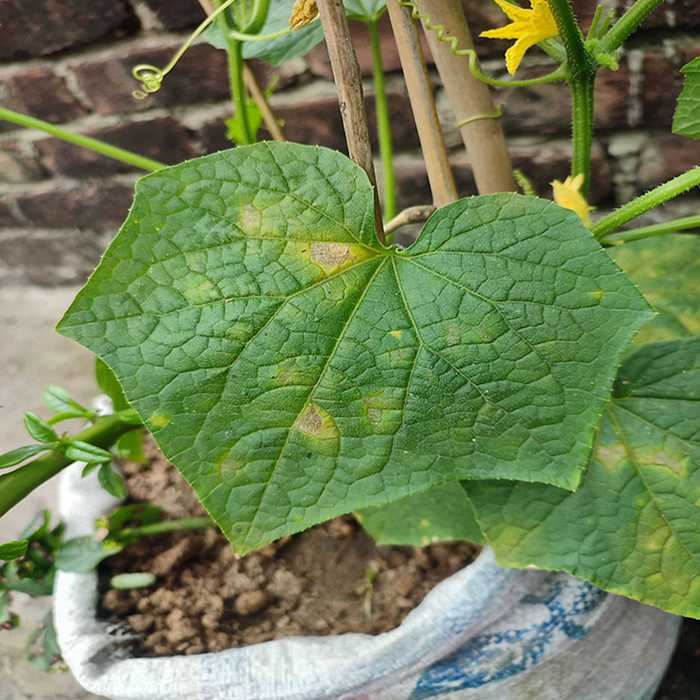
Plant: Cucumber
Label: Downy mildew